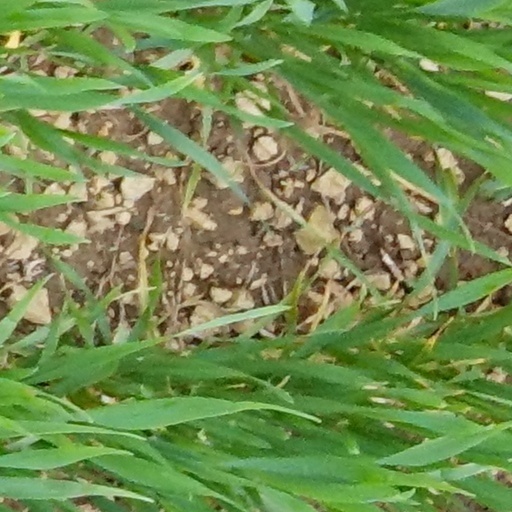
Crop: wheat